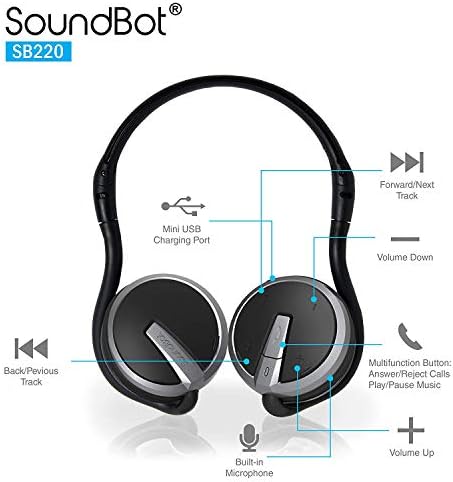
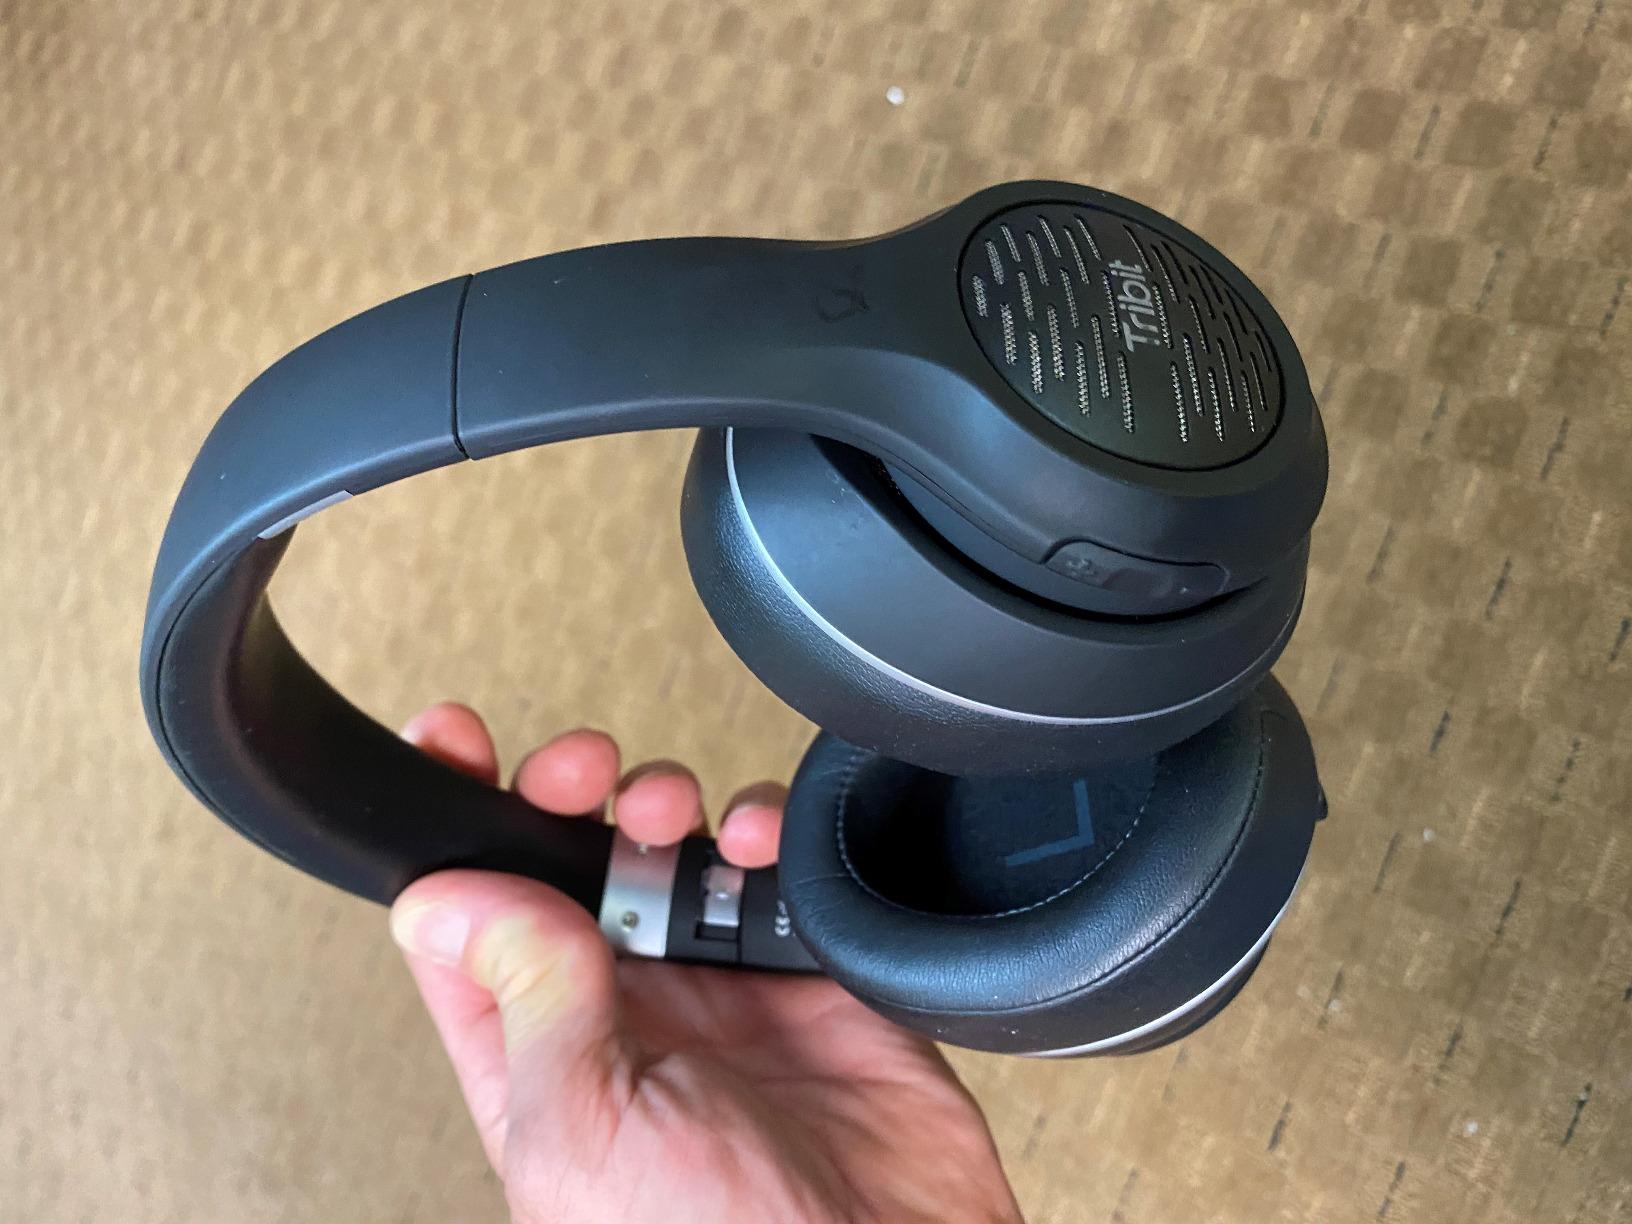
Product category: headphones
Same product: no